Differential grasshopper

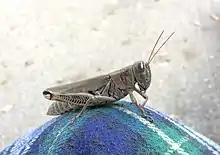
A differential grasshopper on top of someone's pants

The young grasshoppers feed on various grains, alfalfa and hay crops, while adults attack corn, cotton and deciduous fruit crops. A single swarm can destroy a crop in a few days. Because this species tends to feed in large swarms, it can be a serious threat to farming over most of its range.